L. Ron Hubbard

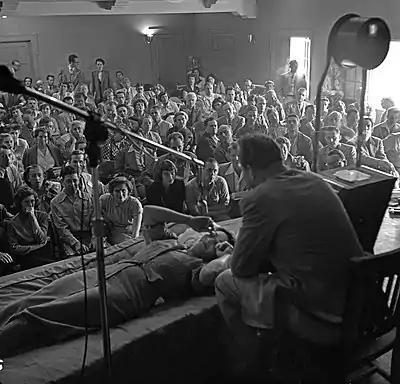
Hubbard conducting a Dianetics seminar in Los Angeles in 1950.

On August 10, 1946, Hubbard married Sara, though he was still married to his first wife Polly. Hubbard resumed his fiction writing to supplement his small disability allowance. In August 1947, Hubbard returned to the pages of "Astounding" with a serialized novel "The End is Not Yet", about a young nuclear physicist who tries to stop a world takeover by building a new philosophical system. In October 1947, the magazine began serializing "Ole Doc Methuselah", the first in a series about the "Soldiers of Light", supremely skilled, extremely long-lived physicians. In February and March 1950, Campbell's "Astounding" serialized the Hubbard novel "To the Stars" about a young engineer on an interstellar trading starship who learns that months aboard ship amounts to centuries on Earth, making the ship his only remaining home after his first voyage. During his time in California, Hubbard began acting as a sort of amateur stage hypnotist or "swami".